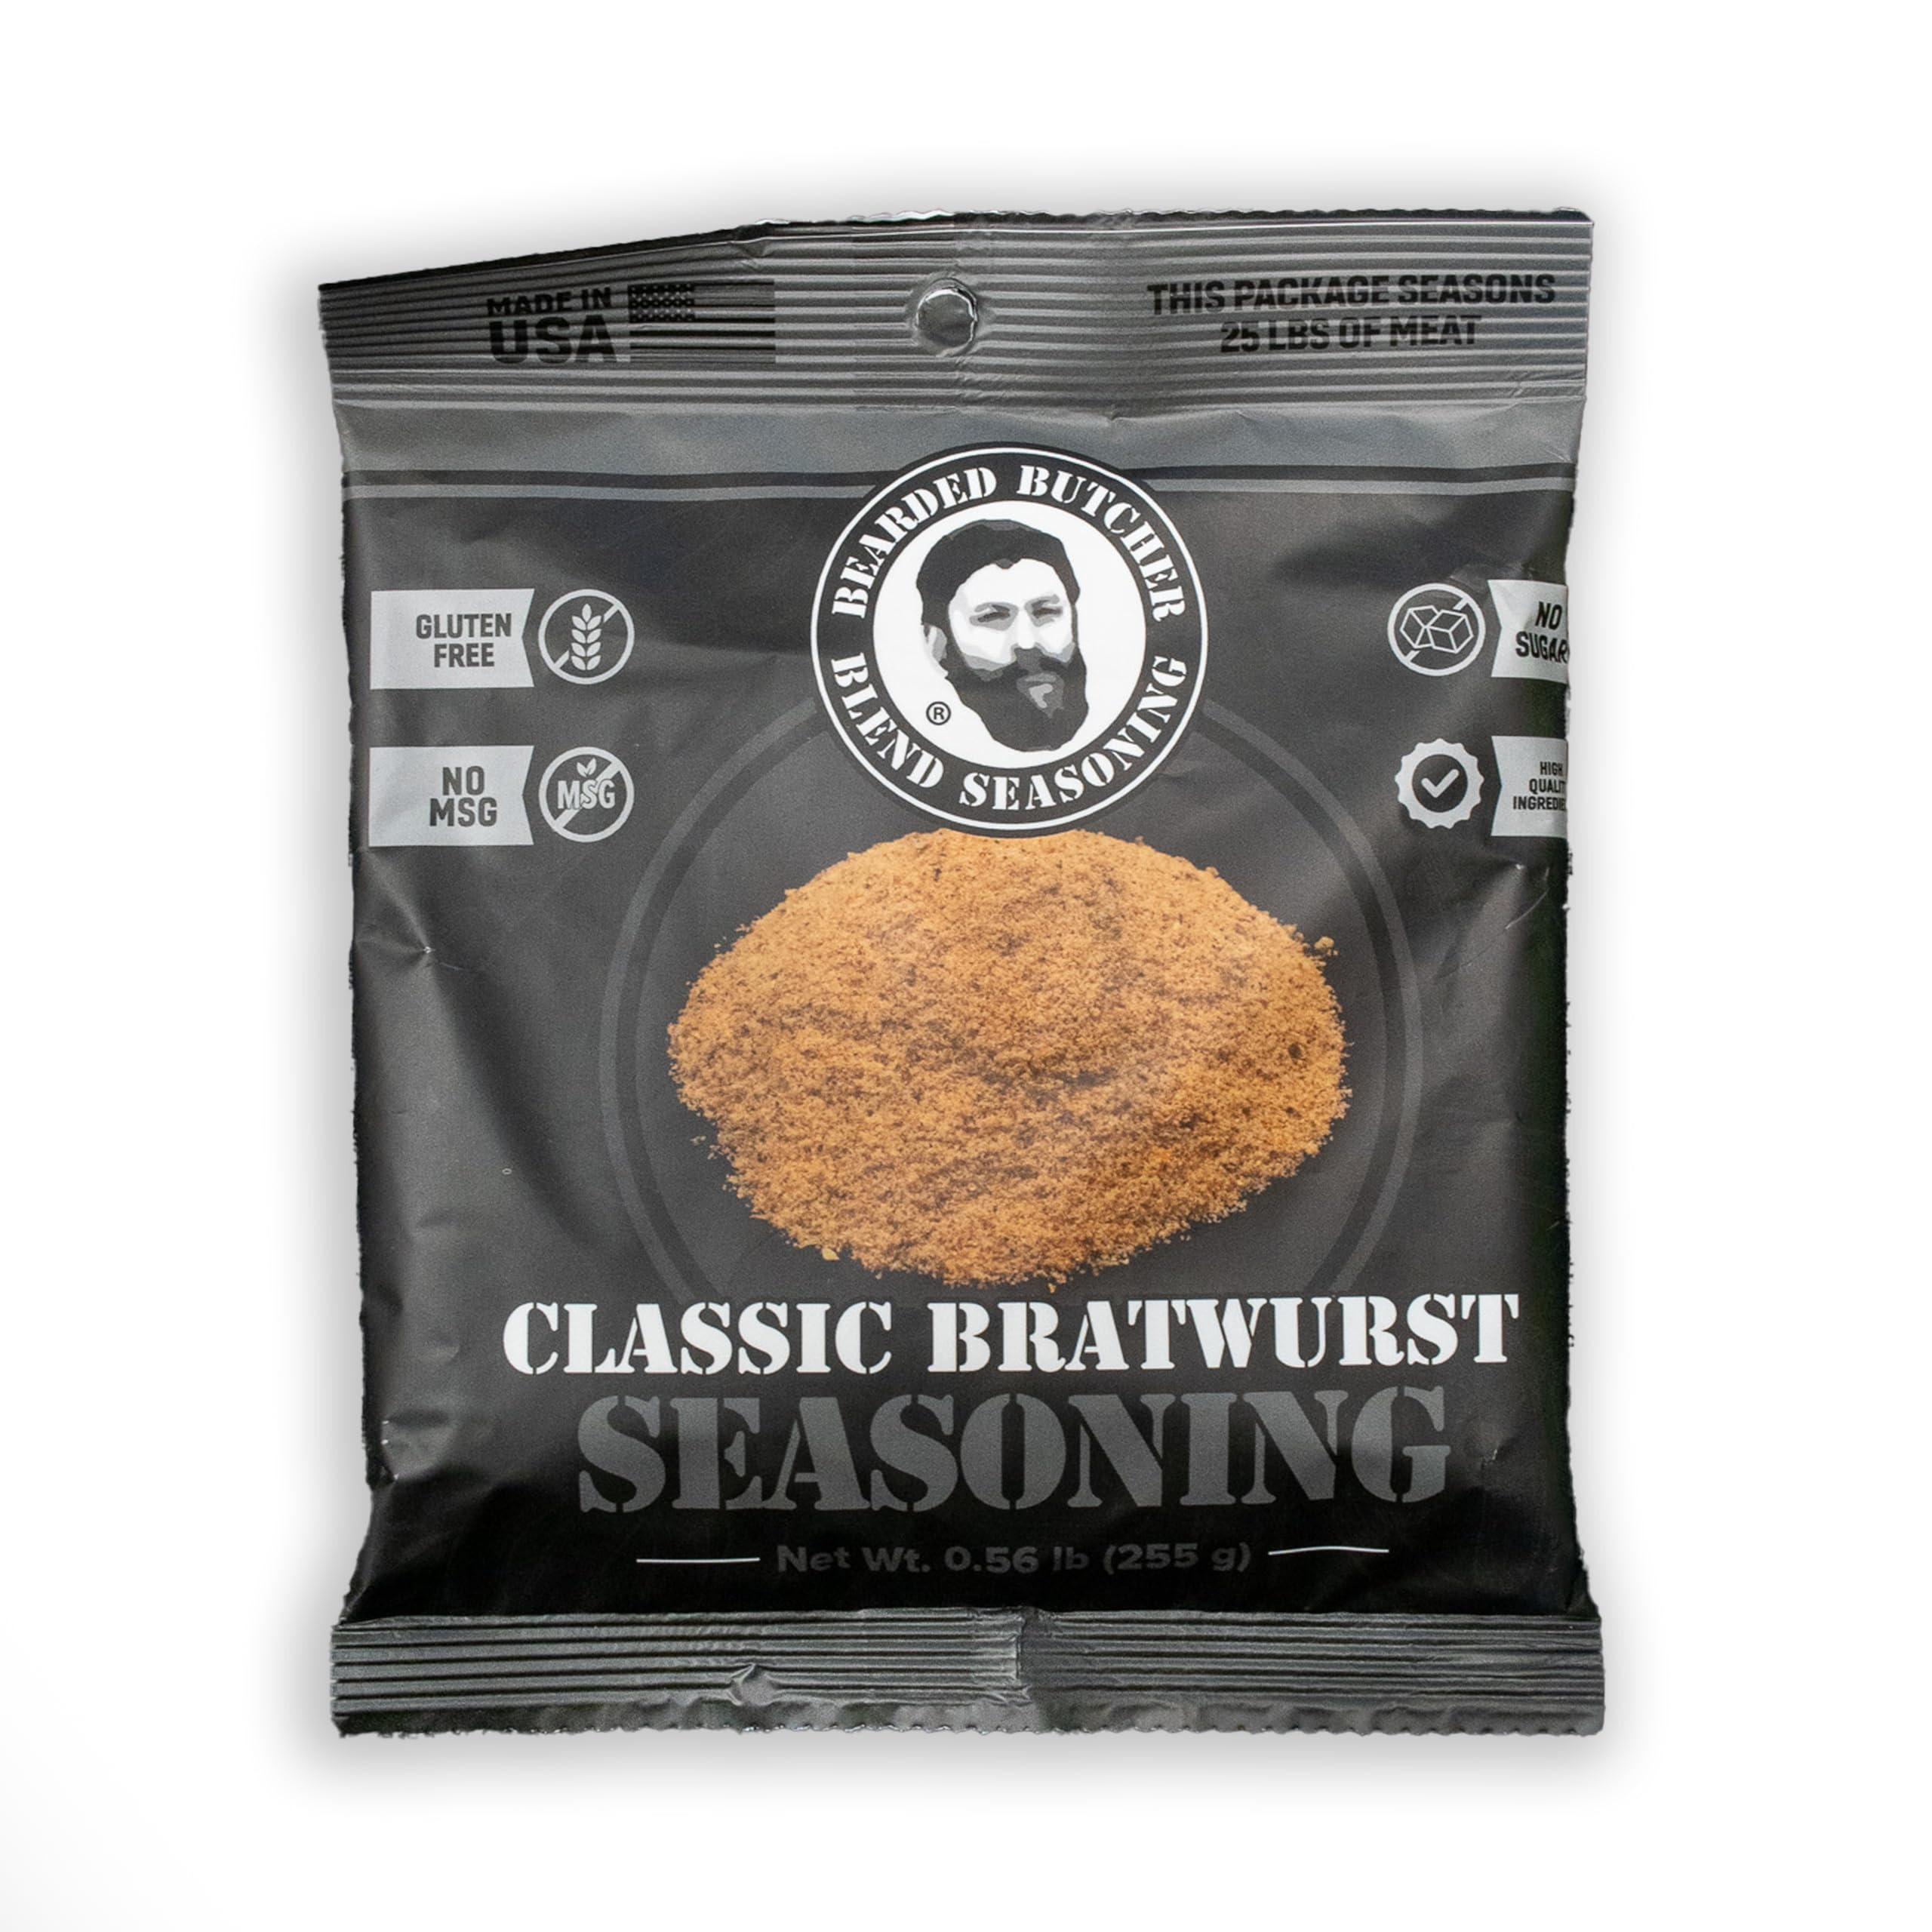
Item Name: Bearded Butchers Classic Bratwurst Seasoning, 9 oz (0.56 lb) - DIY Bratwurst Seasoning, Great Seasoning to Make Your Own Bratwurst! Ideal for 25 lb of Meat, Use with Pork, Chicken, Turkey, Venison, and More!
Bullet Point 1: DIY Bratwurst Made Easy – Perfect for home butchers and BBQ enthusiasts looking to create mouthwatering, homemade bratwurst from scratch.
Bullet Point 2: Perfect for Large and Small Batches – Each 9oz bag is conveniently portioned, allowing you to season up to 25 pounds of bratwurst meat, or measure out smaller portions for personal-sized batches with the same classic flavor.
Bullet Point 3: Versatile – Ideal for pork bratwurst and great with turkey, chicken, venison, elk, and other meats for a unique brat experience.
Bullet Point 4: High-Quality Ingredients – Crafted to deliver the perfect brat flavor at home, made from premium spices for a professional taste in every bite. No MSG, Gluten Free, No Sugar, High Quality Ingredients
Bullet Point 5: Signature Taste for Unique Brats – Used in the Bearded Butchers’ famous brat varieties like Mushroom and Swiss, Hickory BBQ, and Jalapeno Cheddar.
Product Description: This is the actual classic bratwurst seasoning used by The Bearded Butchers, delivering an authentic, traditional bratwurst flavor. This blend is the base seasoning for many of our famous proprietary brat flavors, including Mushroom & Swiss, Hickory BBQ, and Jalapeno Cheddar. Whether you're a home cook, hunter, or professional butcher, this seasoning is perfect for crafting delicious, homemade bratwurst. Each 9 oz bag is specifically measured to season up to 25 lbs of meat, ensuring a perfectly balanced flavor in every bite. While it's ideal for pork, it also works great with turkey, chicken, venison, elk, and other wild game. The mild and savory spice blend enhances the natural taste of the meat without being overpowering, making it perfect for stuffing into casings, forming into patties, or even using in unique sausage creations. Made with high-quality ingredients and free from MSG and artificial fillers, this seasoning provides a clean, natural flavor. Easy to use—just mix, stuff, and cook for mouthwatering bratwurst that’s perfect for grilling, smoking, or pan-frying. Whether you're making sausage for backyard BBQs, meal prep, or food preservation, this blend ensures professional-quality results every time.
Value: 9.0
Unit: Ounce

Price: 14.49